Loon op Zand Castle

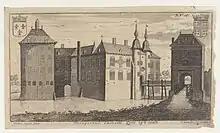
The post 1663 situation by Van Croes and Causé

In the 1660s Thomas of Immerseel started a major reconstruction of the castle. A brewery was built in 1662. In 1663 the keep was drastically renovated and changed. The north wall above the basement was broken down and rebuilt. On the inside of the other walls much brick was removed to get more space. Also, the keep was heightened with an extra floor, and got a new roof. The covered bridge was changed to a wider, impressive staircase building of the same height as the other buildings on the outer bailey. One of the arcs of the bridge building was walled up to make place for a stair to the basement. The stairs of the bridge building now gave comfortable access to the floors of the keep.